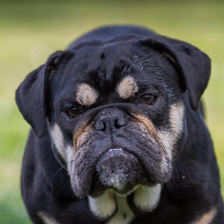
Label: animals